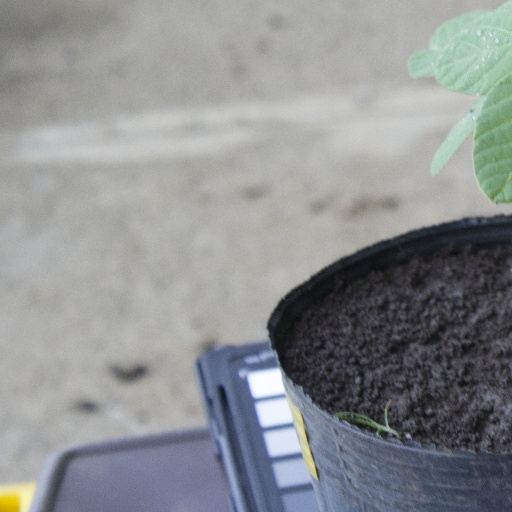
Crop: soybean